Daniel Steres

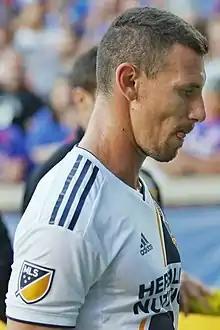
Steres with LA Galaxy in 2019

Daniel Howard Steres (born November 11, 1990) is an American professional soccer player who plays as a defender for Major League Soccer club Houston Dynamo. He was USL-Pro All-League Second Team in 2013 and 2014, USL All-League First Team in 2015, and LA Galaxy II Defender of the Year in 2014 and 2015.